Figurative palanquin

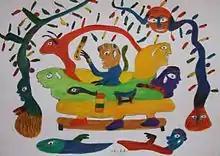
Figurative palanquin, drawing of Ataa Oko 2010

A figurative palanquin connected with the totem of its owner is a special kind of litter used in the Greater Accra Region in Ghana. These palanquins called in the Ga language belong to the royal insignias and are used only by the Ga kings or "mantsemei" and their sub-chiefs when they are carried in public at durbars and festivals like "Homowo". With these figurative palanquins the Ga create ethnic differences between themselves and their Akan neighbours that only use simple boat- or chair-shaped litters.